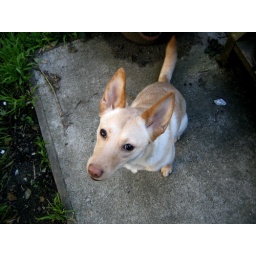
this dog is a genius living in a house where genius is not appreciated. i have a lot of work ahead of me.